Hanford, California

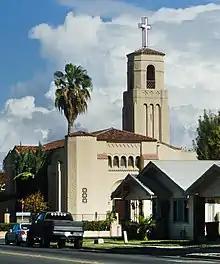
The First United Methodist Church of Hanford, founded in 1877.

In 1877, Hanford began to appear in state newspapers, giving details of events in the town's early days. In 1878, Hanford began running their own newspaper service and wiring called "The Public Good" which fed into other papers. In May 1878, Hanford residents drafted a resolve against the South Pacific Railroad from purchasing land with residing settlers. In June 1878, the Workingmen's Party was reported to have a majority vote over the Democrats in the town.